Issac Blakeney

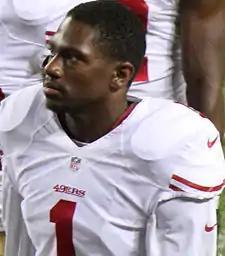
Blakeney with the San Francisco 49ers in 2015

Issac Blakeney (born November 18, 1992) is a former American football wide receiver. He played college football at Duke University